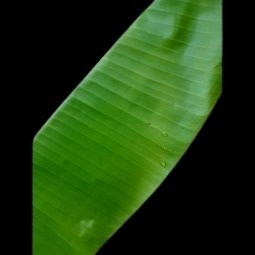
Label: Calcium